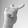
ASL letter: T